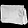
Label: Bag